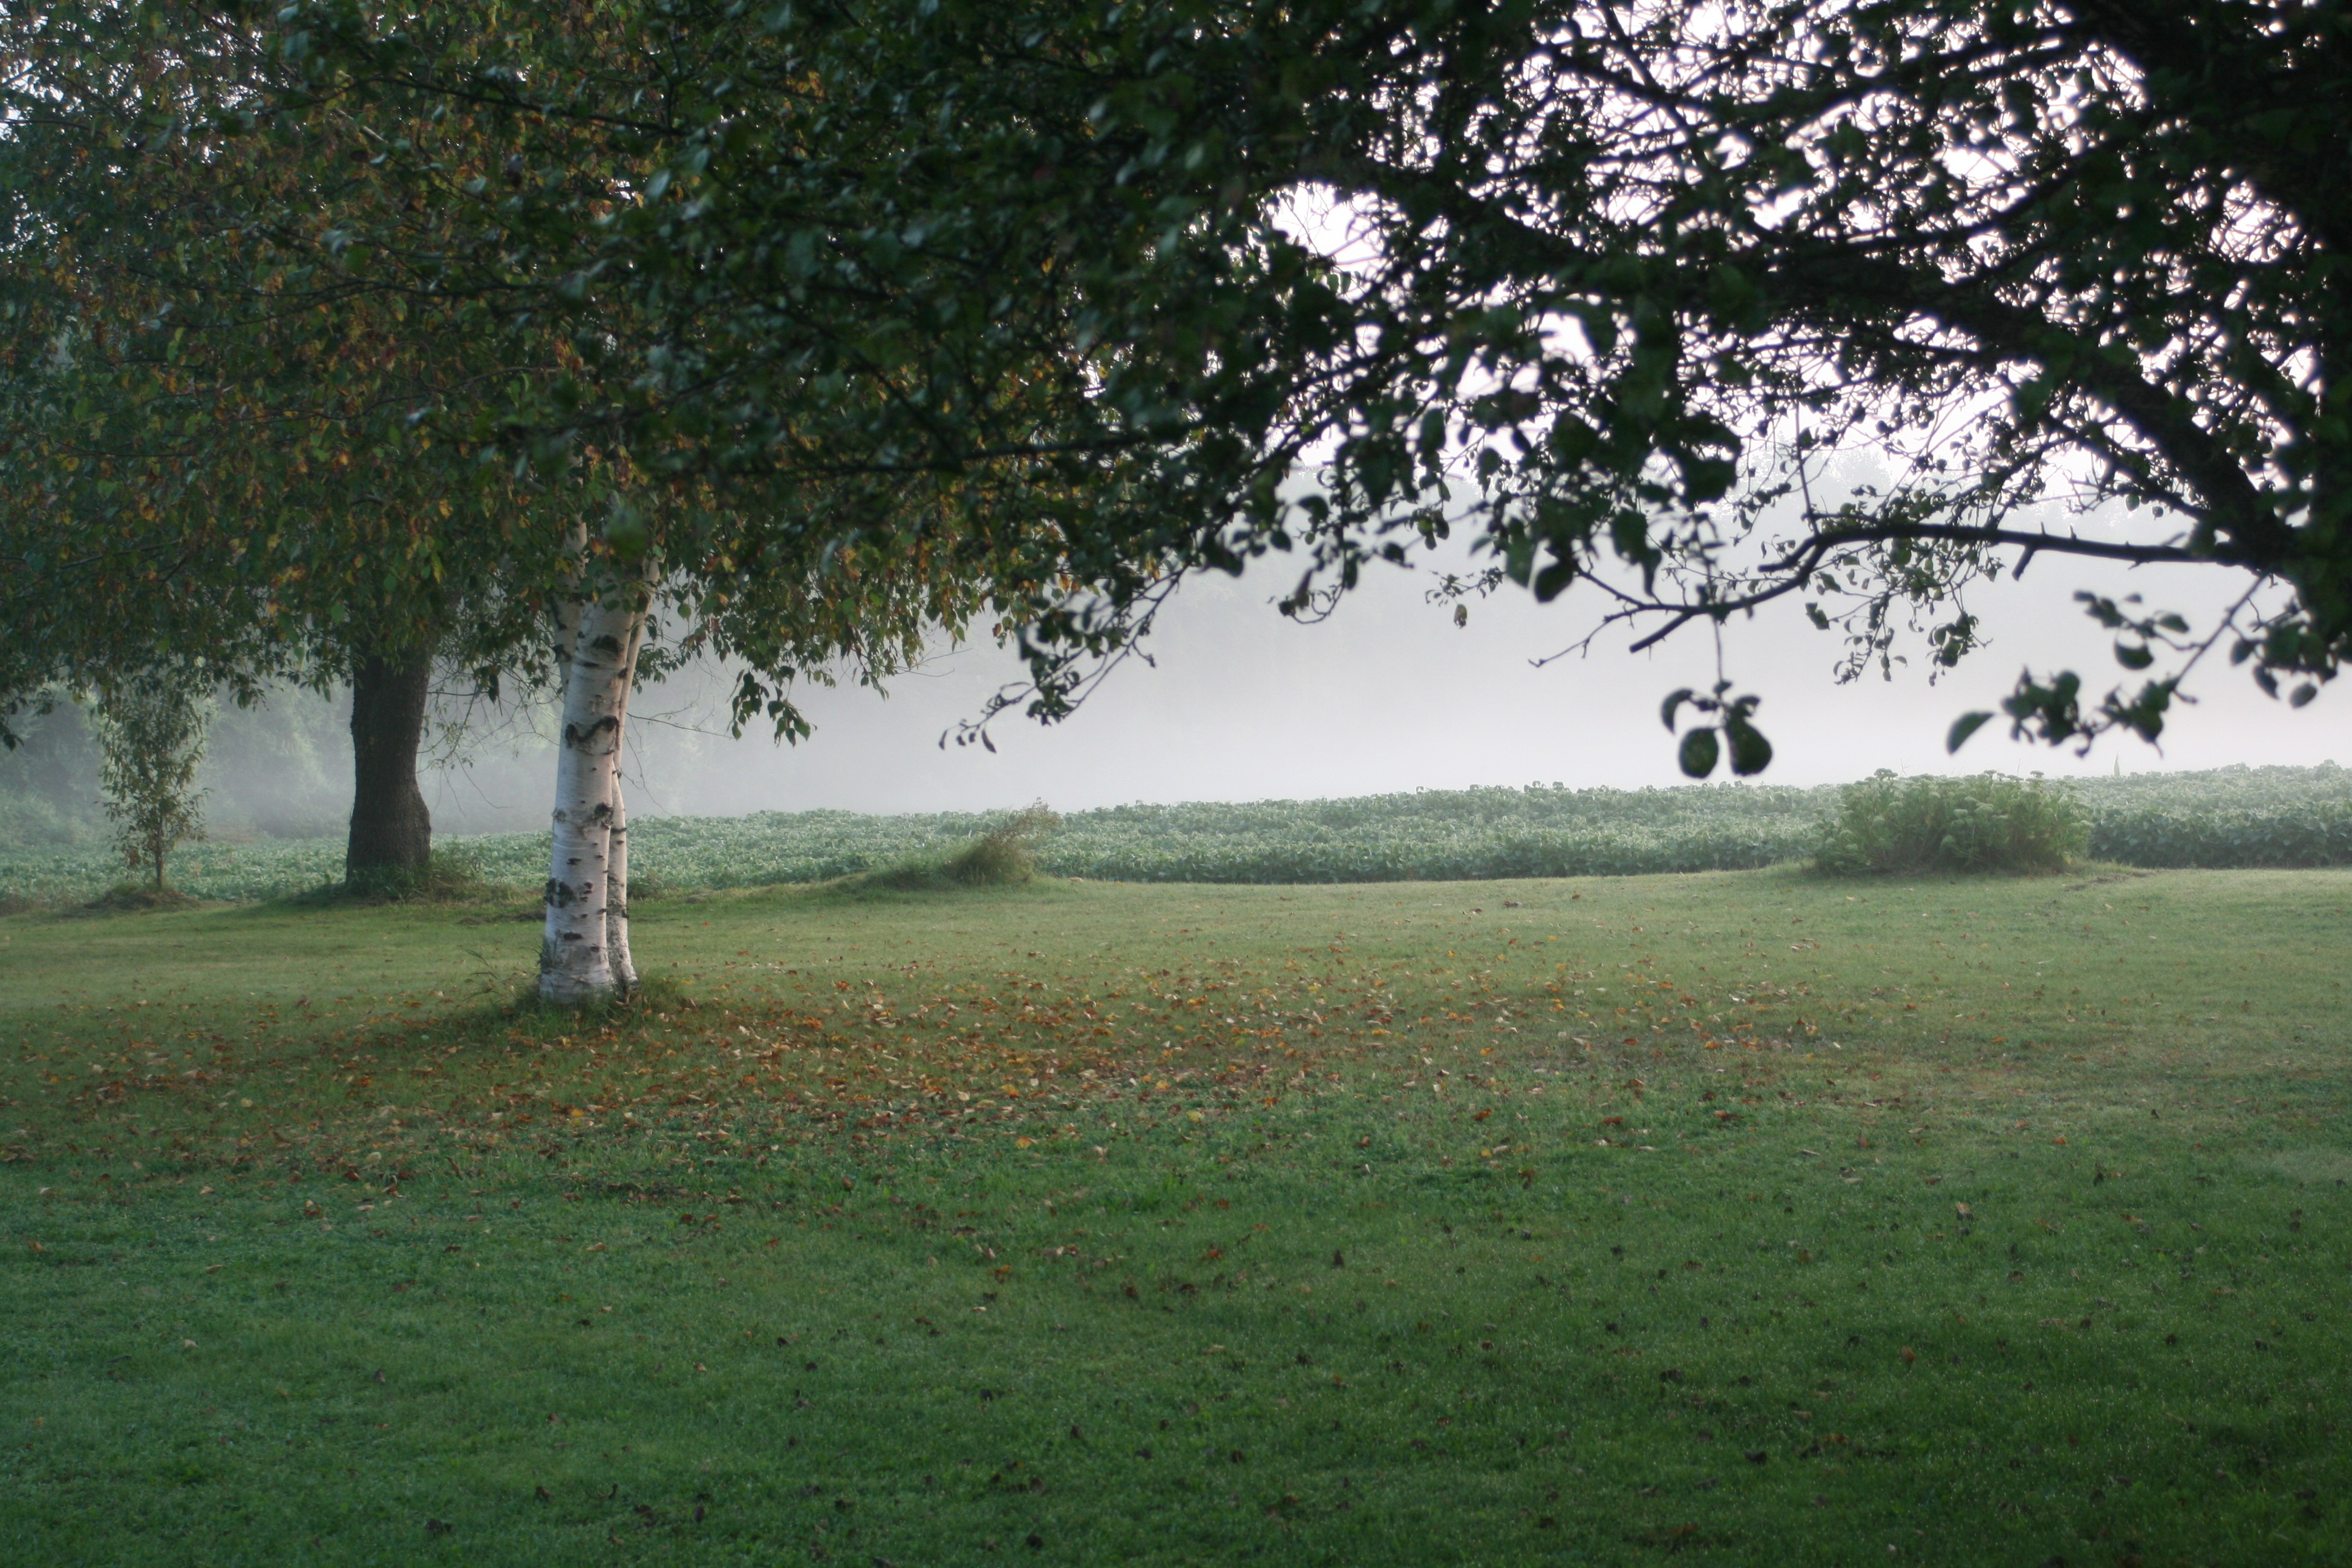
landscape, tree, nature, forest, grass, outdoor, plant, mist, field, lawn, meadow, sunlight, morning, leaf, hill, summer, rural, pasture, natural, plain, greenery, trees, background, grassland, still, scene, mowed, woodland, quiet, habitat, rural area, birch trees, natural environment, atmospheric phenomenon, woody plant